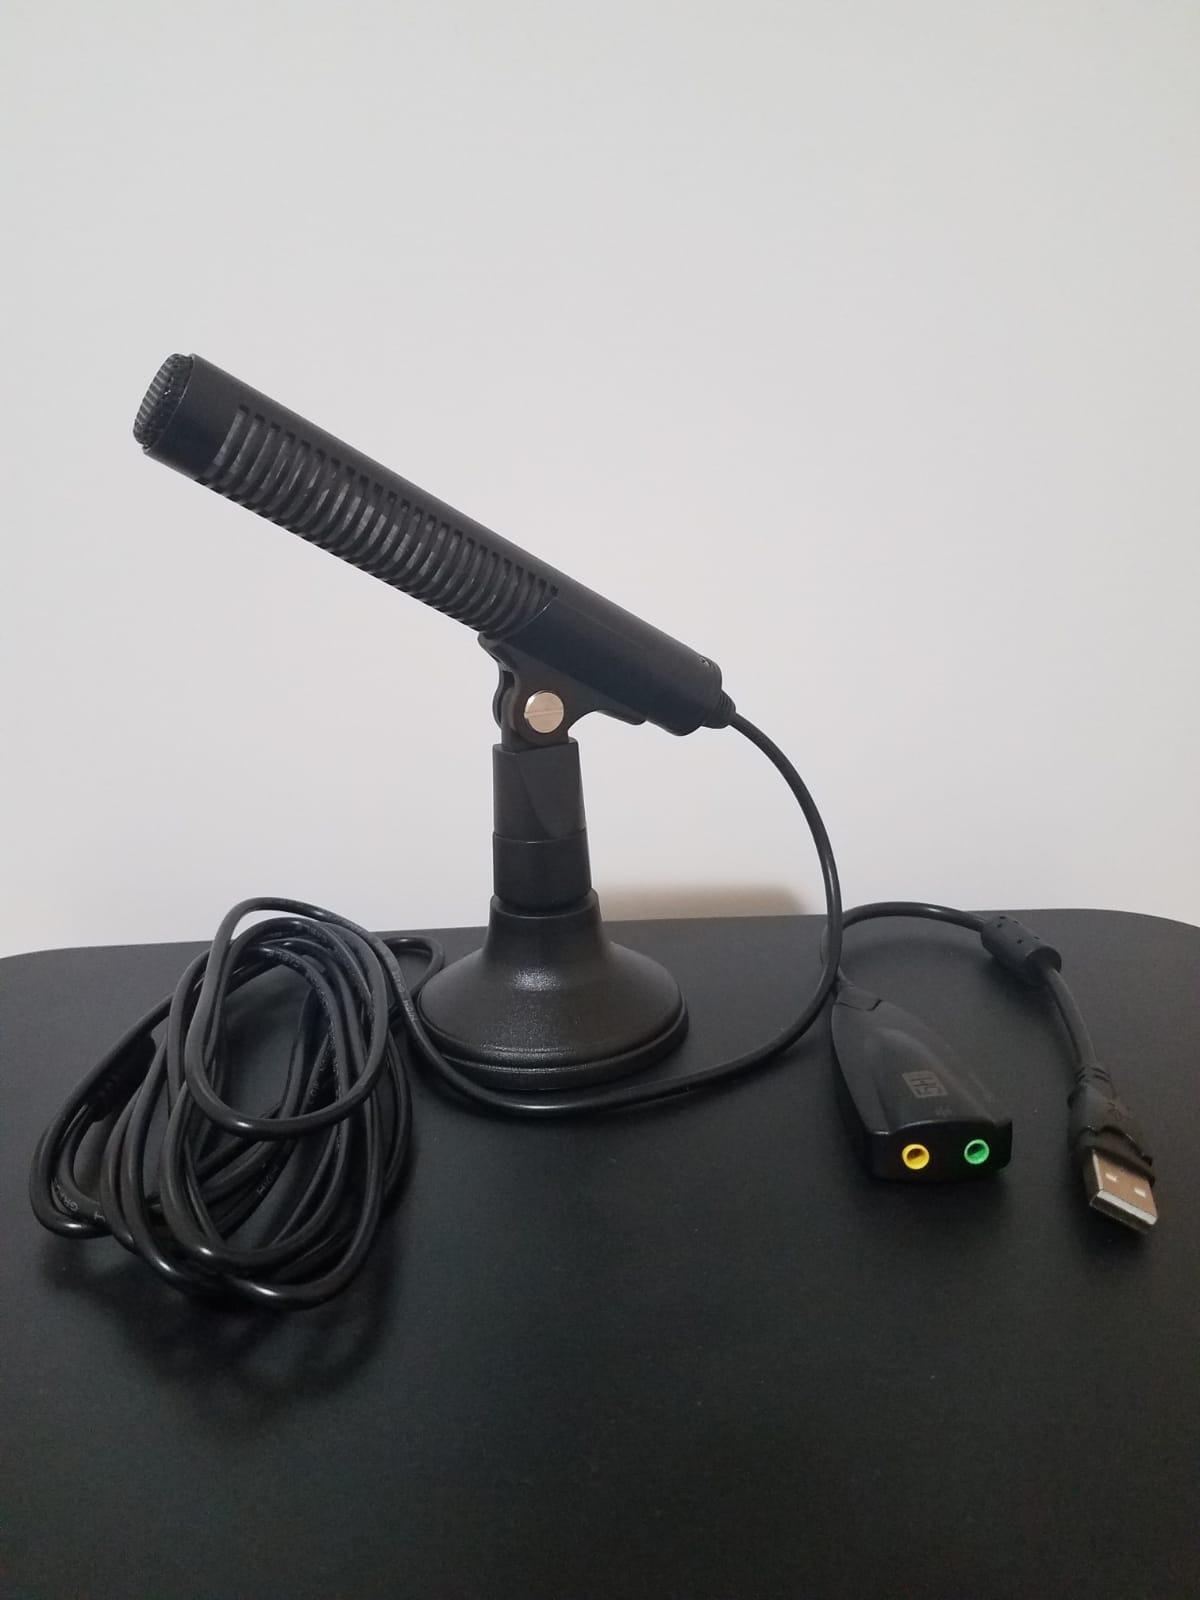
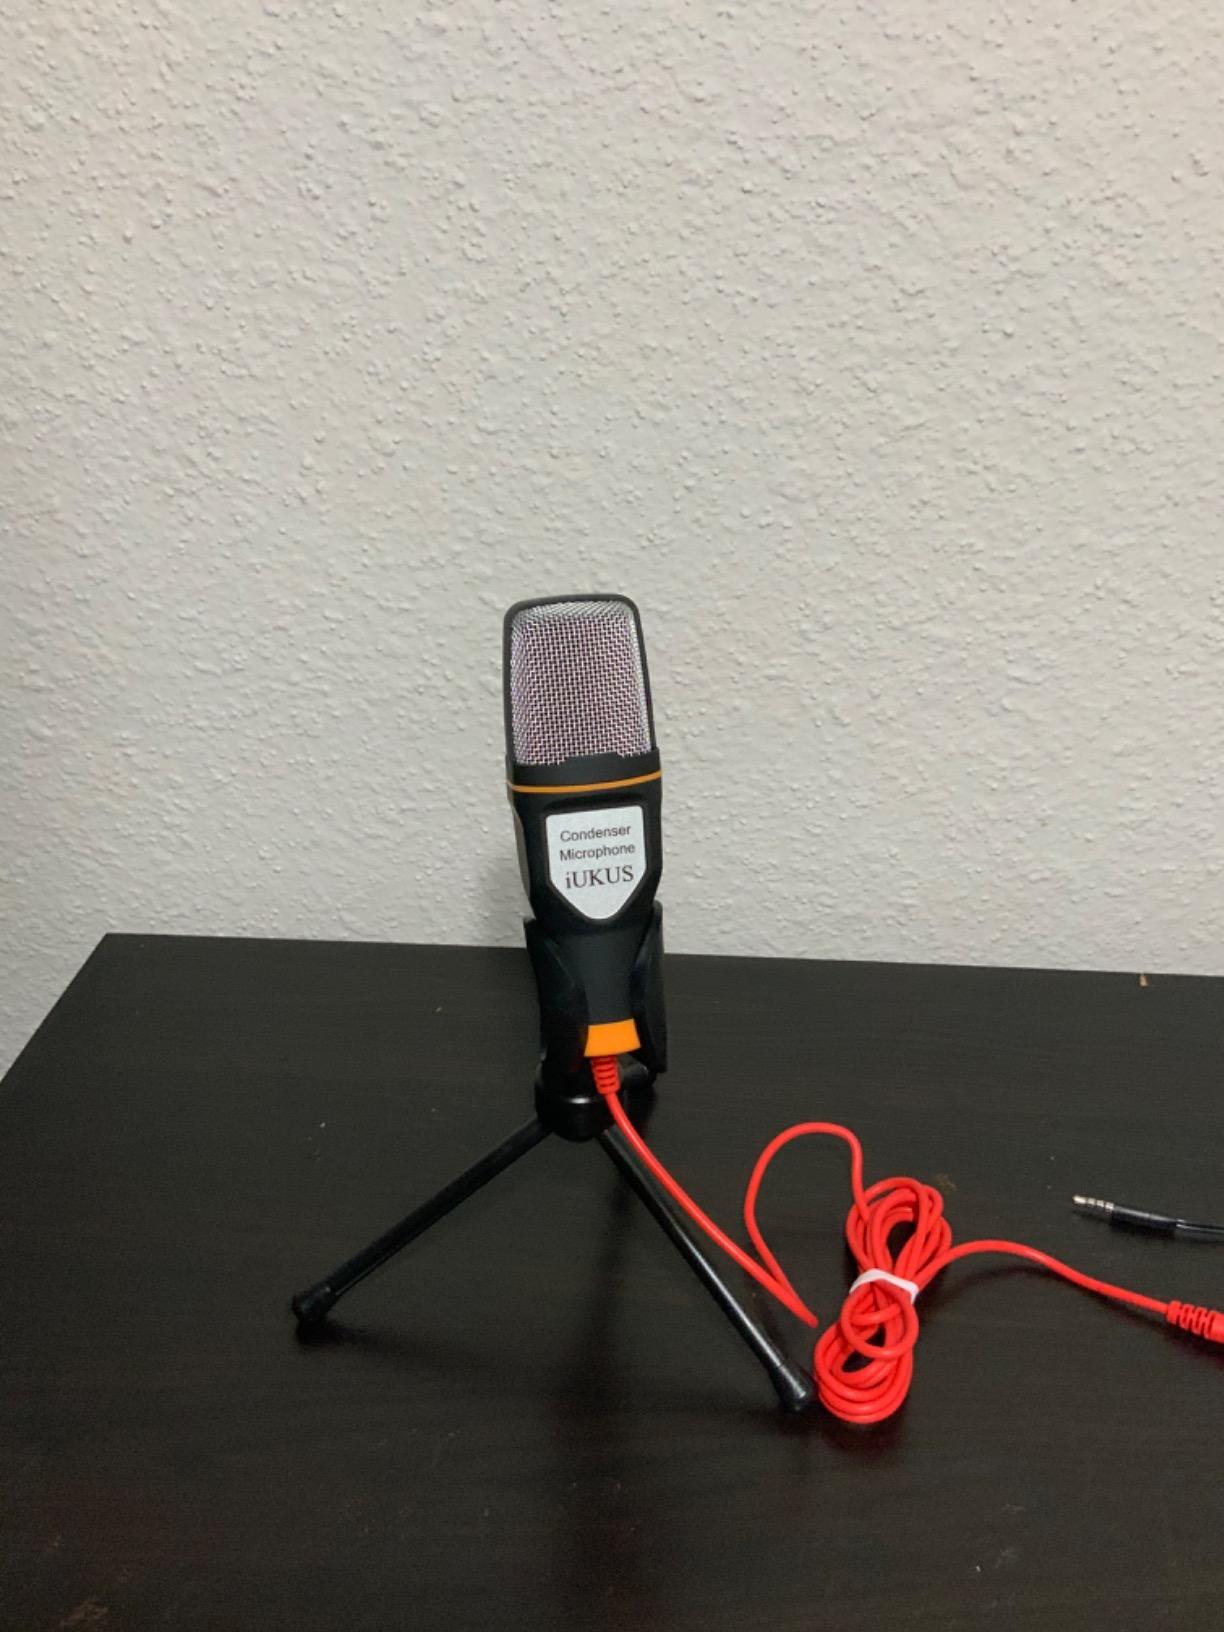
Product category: microphone
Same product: no